John George Howard

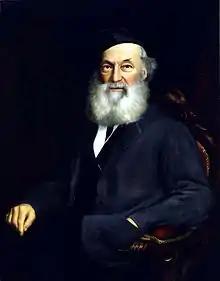
Portrait of Howard in 1875

John George Howard (born John Corby; July 27, 1803 – February 3, 1890) was the official surveyor and civil engineer for the government of Toronto in Upper Canada and later Canada. He was also the first professional architect in Toronto. He designed numerous public, commercial and residential buildings during the 19th century. In addition, he was the principal donor of High Park to the people of Toronto.